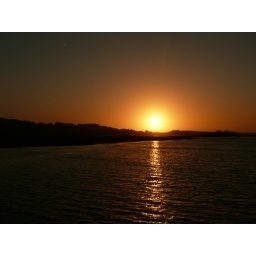
What a fantastic day today was, mild and dry with hardly a cloud in the sky